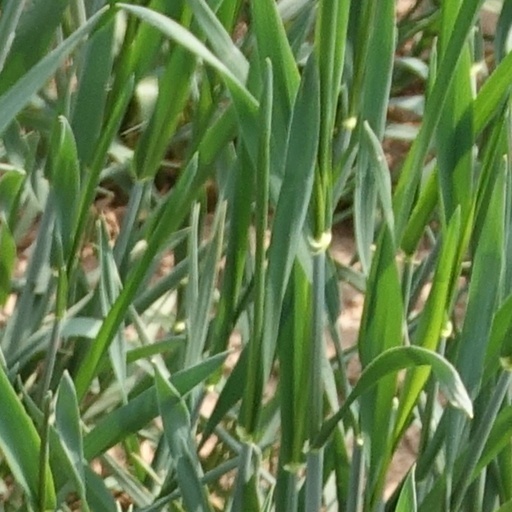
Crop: wheat